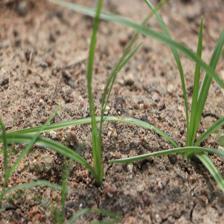
Label: Grass